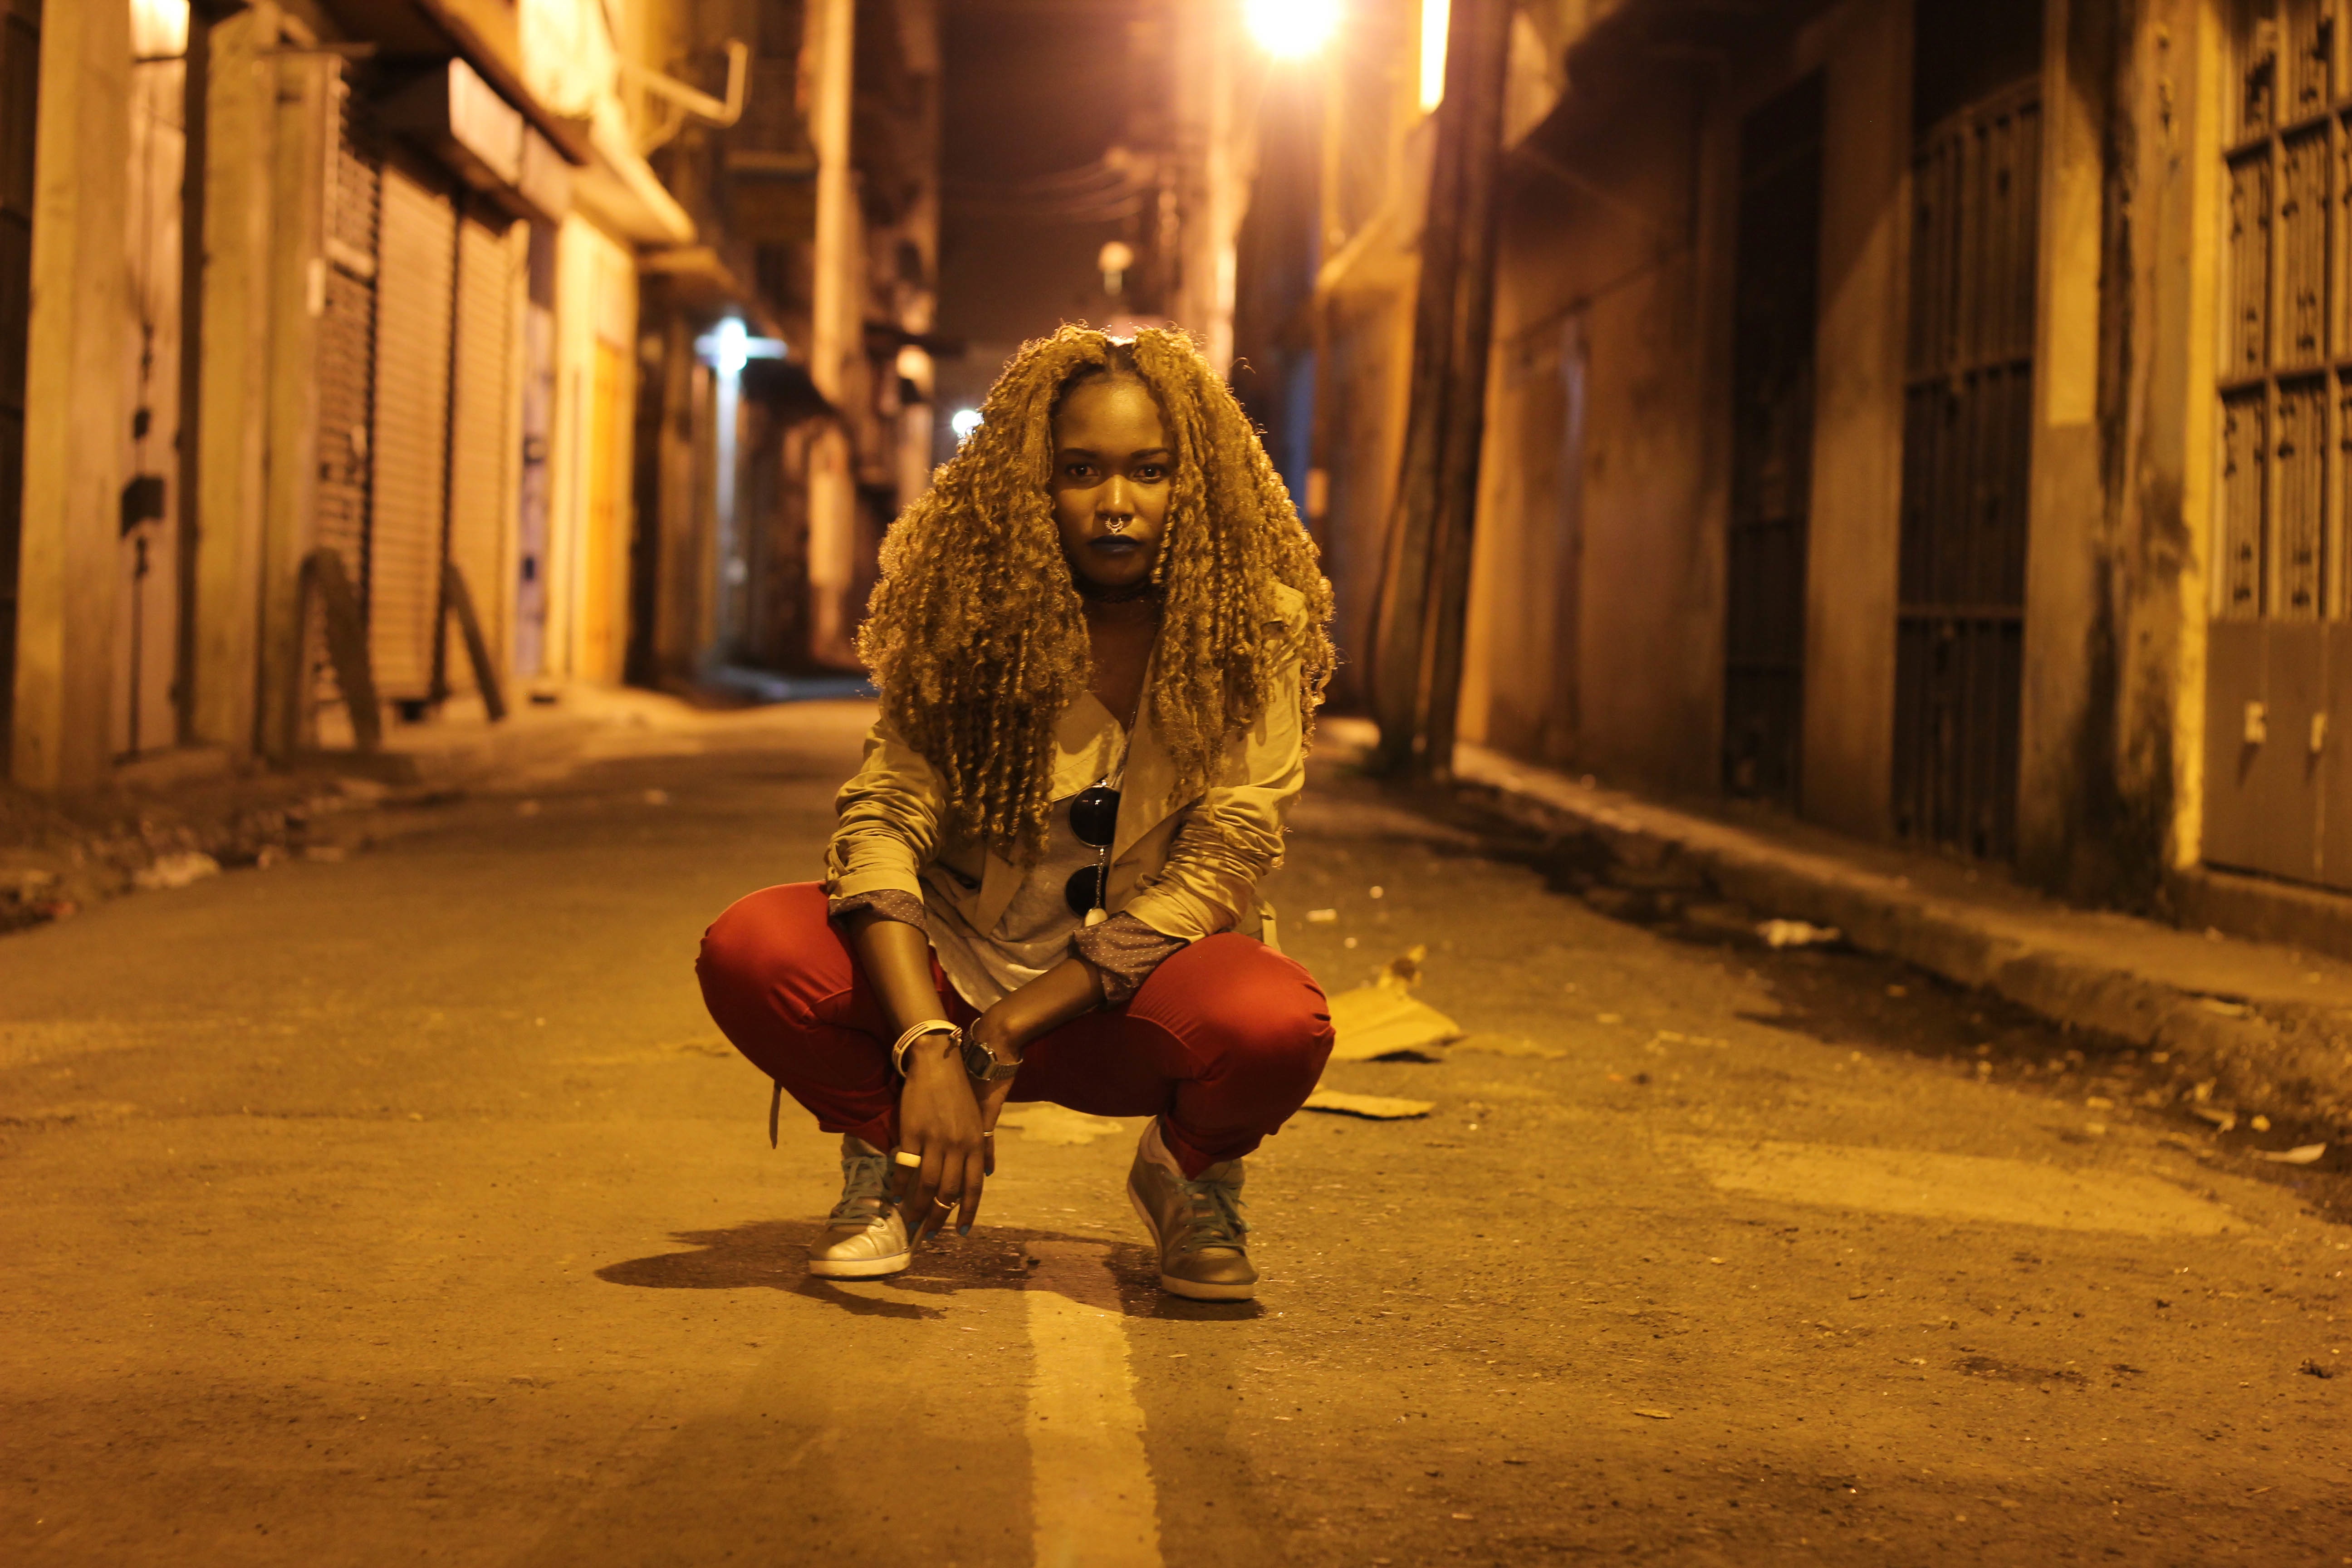
temple, screenshot, mythology